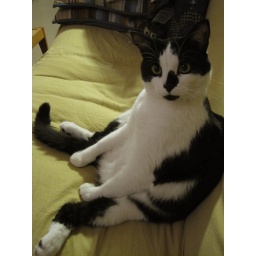
I was picking up around the apartment and I looked over and the cat was sitting like this.